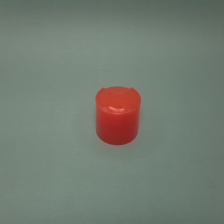
Color: red/orange/pink/fuchsia/brown
Cap type: disc/press top cap